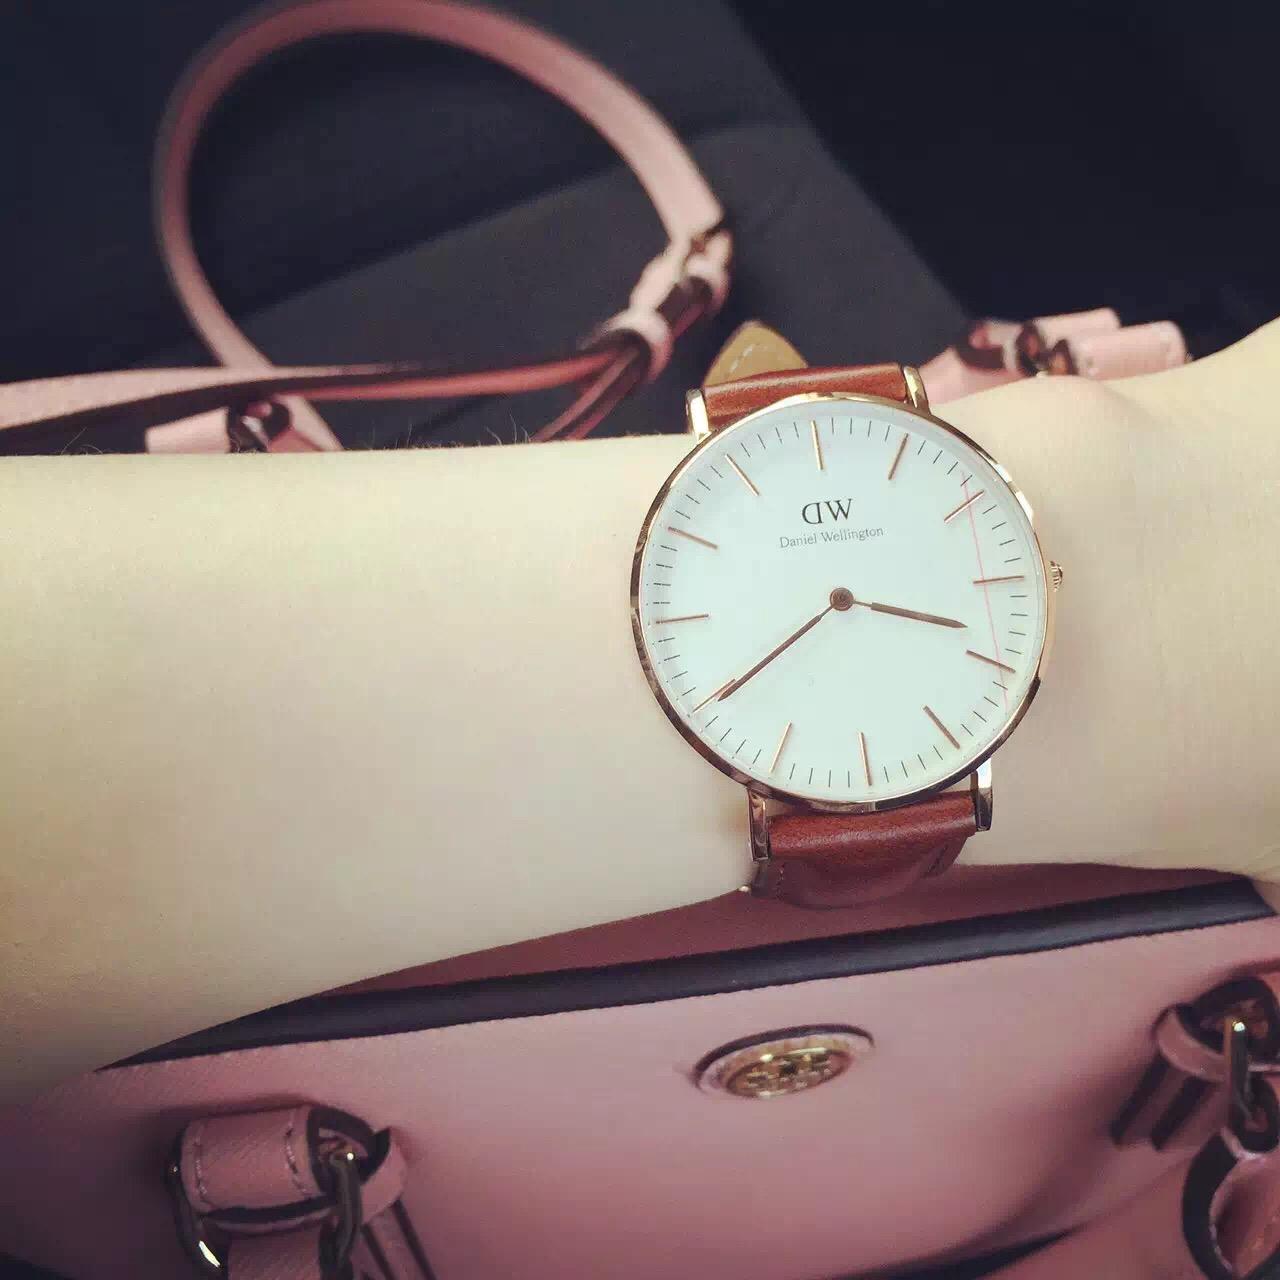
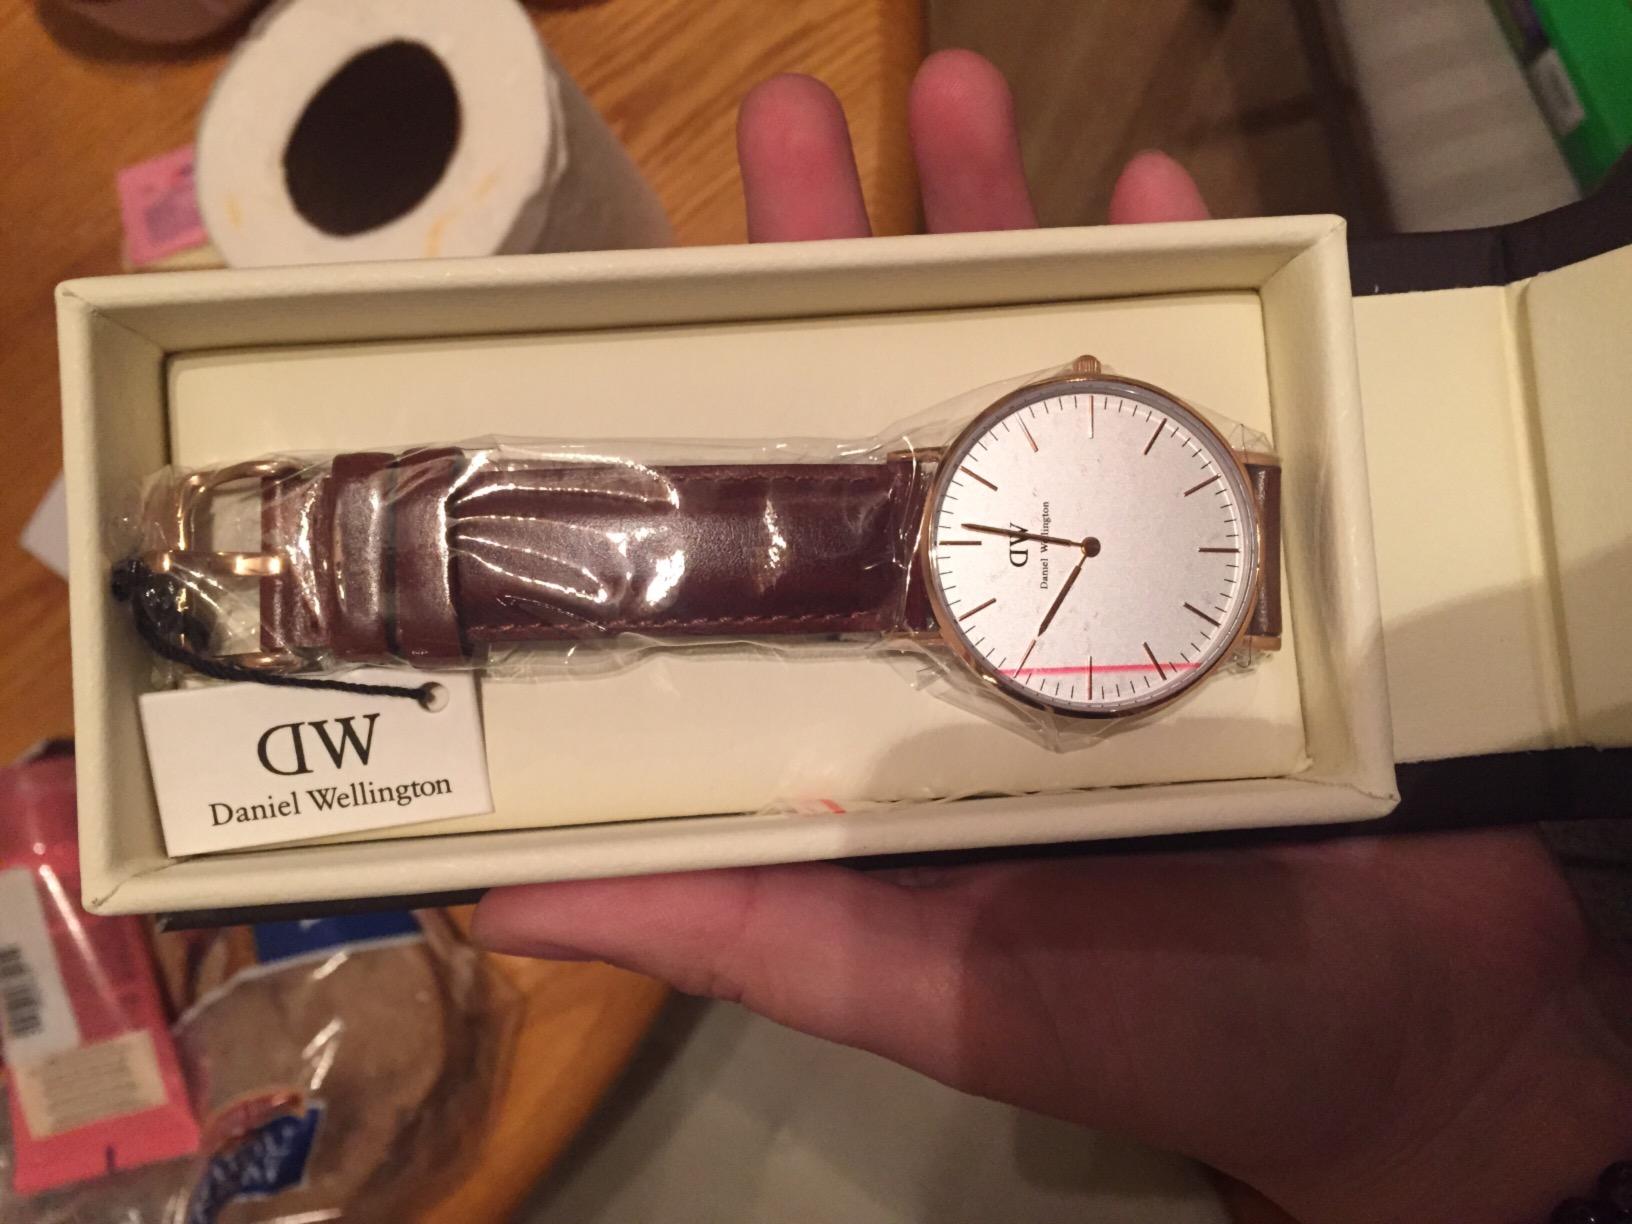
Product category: accessories_watch
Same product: yes